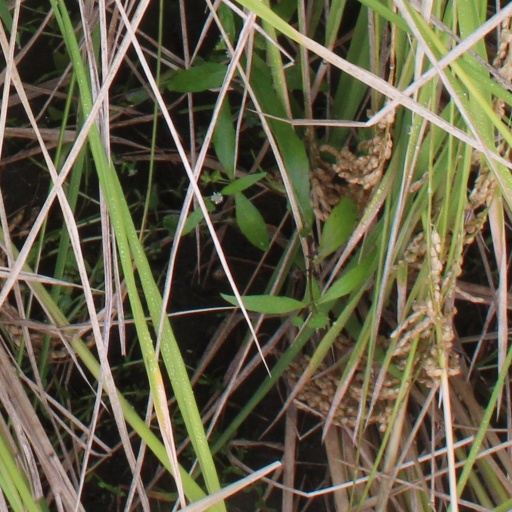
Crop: rice